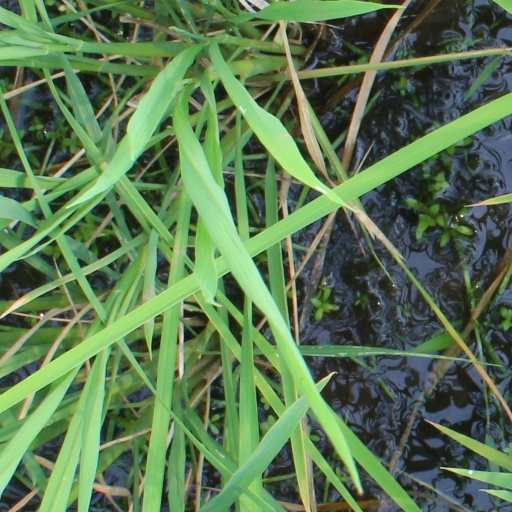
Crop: rice